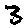
Label: 3